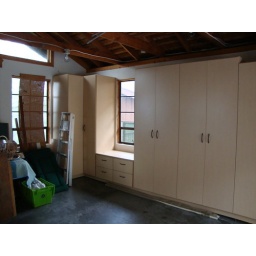
The drawers under the window and the angled cabinet in the corner make the most use out of the available space.